Louis Viardot

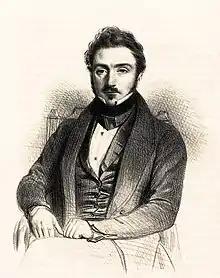
"Portrait of Louis Viardot" (1840) by Émile Lassalle.

Louis Viardot (31 July 1800 in Dijon, France5 May 1883 in Paris, France) was a French writer, art historian, art critic, theatrical figure, and translator. As a translator, he mostly contributed to the development of Russian and Spanish literature in France. He was the older brother of the artist Léon Viardot (1805–1900).